Suki Chui

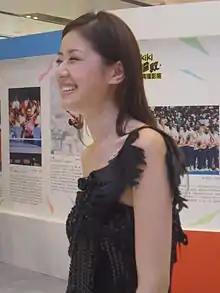

Suki Chui Suk-Man (former name ; born 22 September 1984) is a Hong Kong actress, affiliated with TVB up to 8 January 2014. She participated in the Miss Hong Kong Pageant 2006 and was awarded with the Tourism Ambassador Award. She married Kenny Wee (Wong Ho 黃浩, whose father is from Kuching, Sarawak, Malaysia) on November 15, 2009.